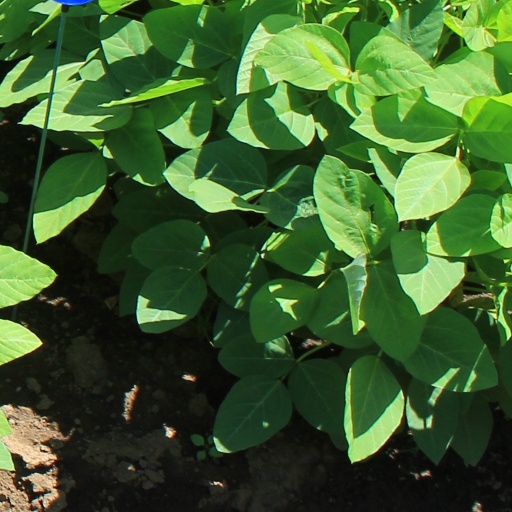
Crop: soybean